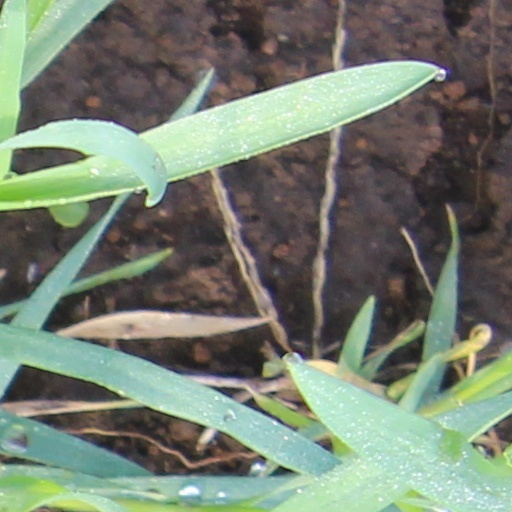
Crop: wheat